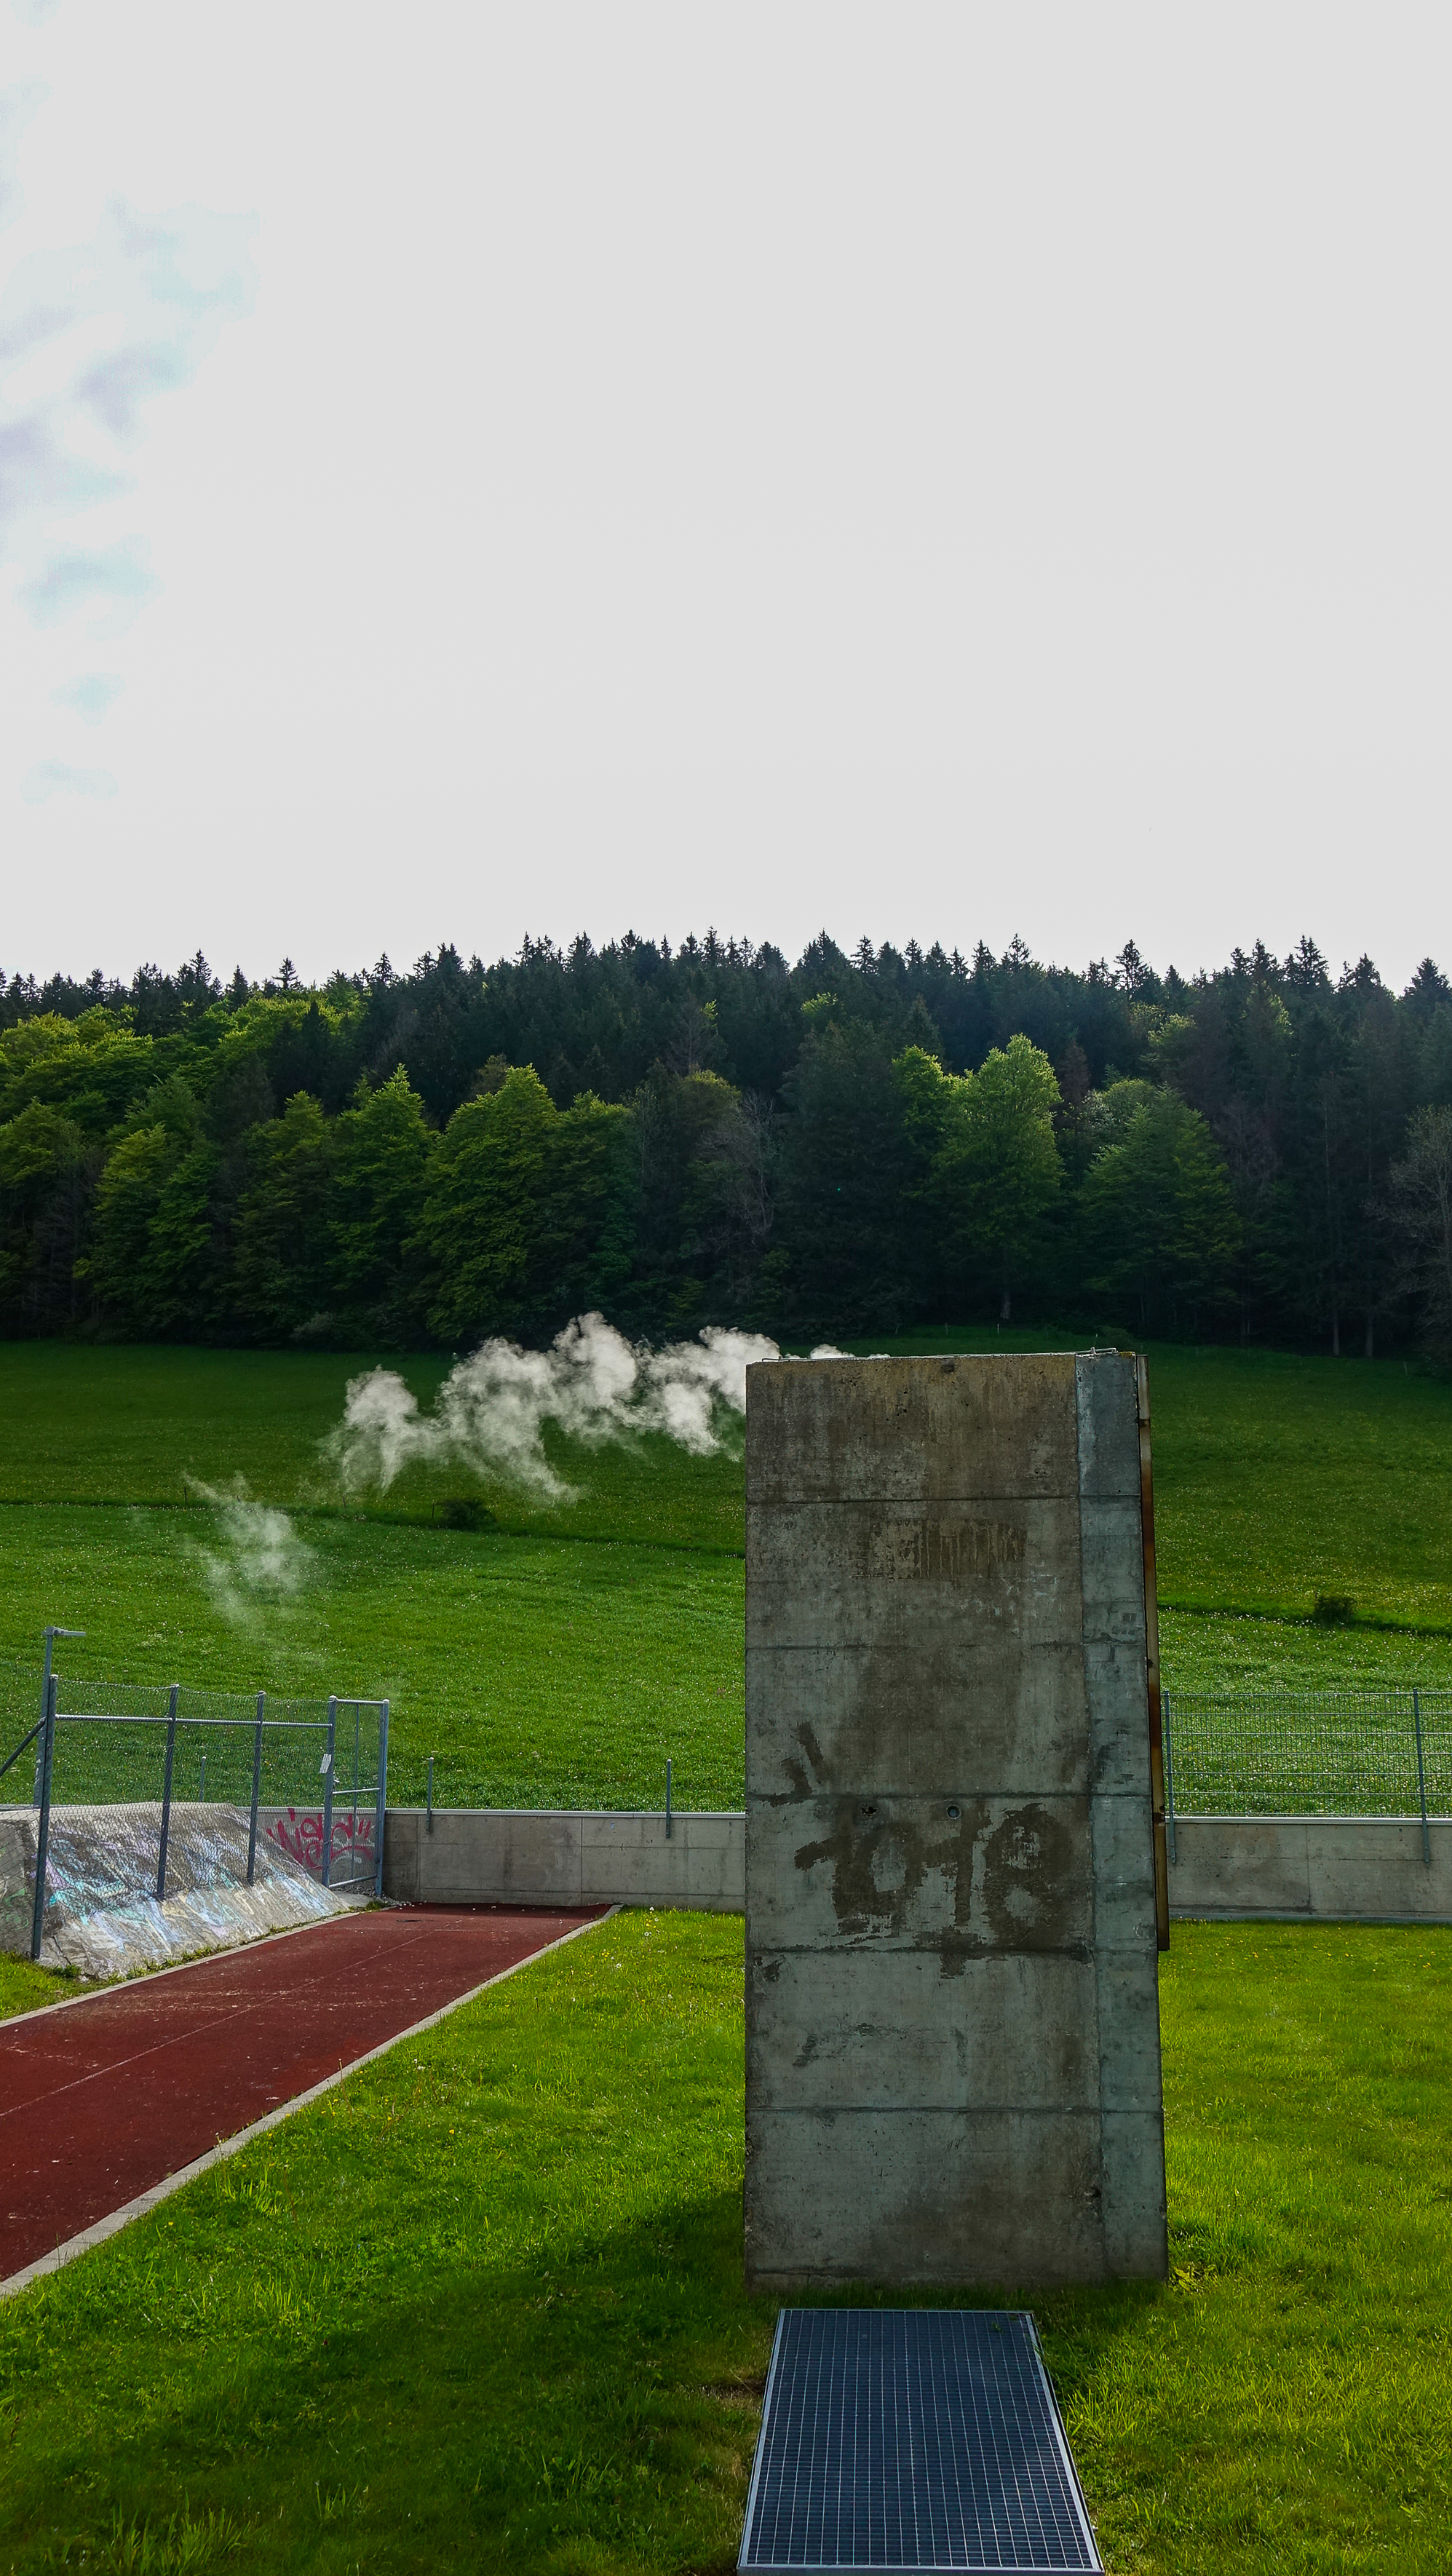
smoke, chimney, fire, concrete, embers, hot, factory, forest, plant, sky, land lot, natural landscape, tree, grass, cloud, groundcover, landscape, grassland, shrub, water, lawn, font, hedge, pasture, garden, landscaping, rock, field, headstone, Environmental art, road, recreation, cemetery, memorial, yard